Toilet roll holder

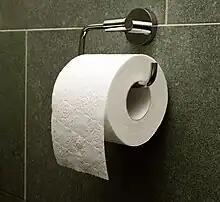
A classic horizontal-axle, wall-mounted toilet roll holder

A toilet-roll holder, also known as a toilet paper dispenser, is an item that holds a roll of toilet paper. Common models include a hinged length of wire mounted horizontally on a wall, a thicker axle either recessed into a wall or mounted on a frame, or a freestanding vertical pole on a base. In recent years, automatic toilet paper dispensers which automatically fold and cut the toilet paper are being installed in public toilets.